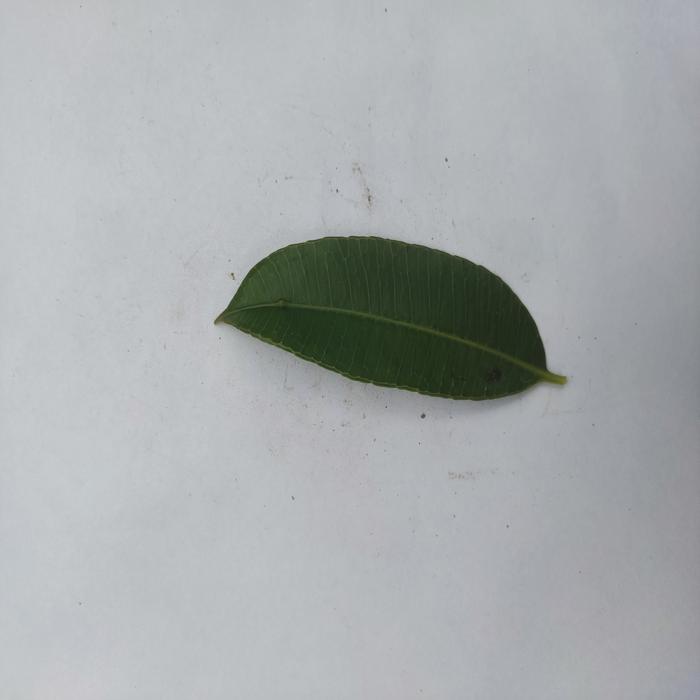
Crop: Hog Plum
Leaf condition: Heathy_Leaf